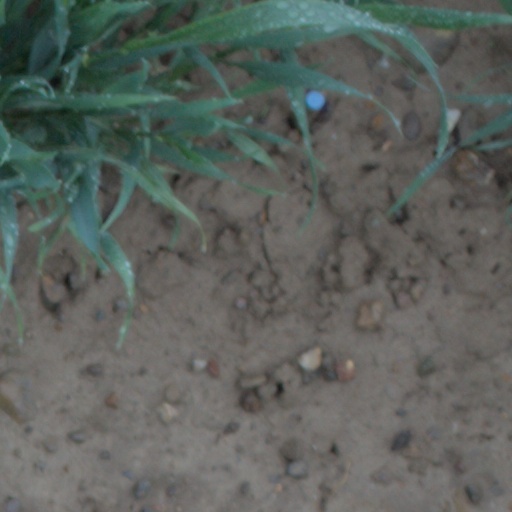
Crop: wheat